Larchmont (Worcester, Massachusetts)

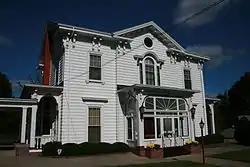

Larchmont is a historic house at 36 Butler Street in Worcester, Massachusetts. Built in 1858 as a country house, it is one of the city's finest surviving examples of Italianate architecture. It was listed on the National Register of Historic Places in 1980.